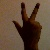
The image shows a hand gesture representing the number 3 in Indian Sign Language.